Isabella of France

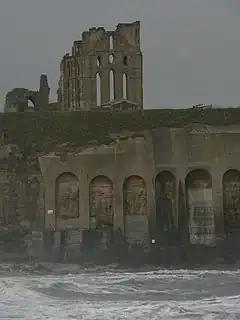
Tynemouth Priory, seen from the North Sea, where Isabella sought shelter from the Scots army following the disastrous campaign of 1322

Edward was an unusual character by medieval standards. Edward looked the part of a Plantagenet king: he was tall, athletic, and wildly popular at the beginning of his reign. However, he rejected most of the traditional pursuits of a king for the period – jousting, hunting and warfare – and instead enjoyed music, poetry and rural crafts. Furthermore, there is the question of Edward's sexuality in a period when homosexuality was considered a serious crime, but there is no direct evidence of his sexual orientation. Contemporary chroniclers made much of his close affinity with a succession of male favourites. Some condemned Edward for loving them "beyond measure" and "uniquely", others explicitly referring to an "illicit and sinful union". Nonetheless, Isabella bore four children by Edward, leading some historians to believe that Edward's affairs with his male favourites were platonic, despite Isabella's complaints of whose bed he visited.